Customer relationship management

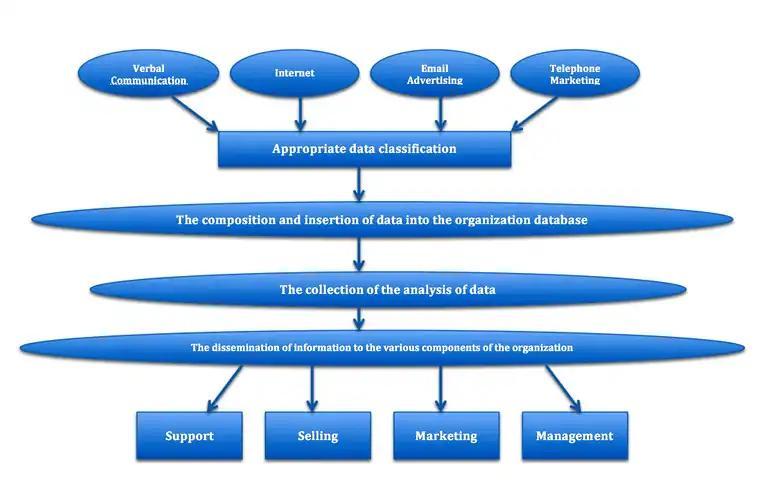
Components in the different types of CRM

The main components of CRM are building and managing customer relationships through marketing, observing relationships as they mature through distinct phases, managing these relationships at each stage and recognizing that the distribution of the value of a relationship to the firm is not homogeneous. When building and managing customer relationships through marketing, firms might benefit from using a variety of tools to help organizational design, incentive schemes, customer structures, and more to optimize the reach of their marketing campaigns. Through the acknowledgment of the distinct phases of CRM, businesses will be able to benefit from seeing the interaction of multiple relationships as connected transactions. The final factor of CRM highlights the importance of CRM through accounting for the profitability of customer relationships. By studying the particular spending habits of customers, a firm may be able to dedicate different resources and amounts of attention to different types of consumers.